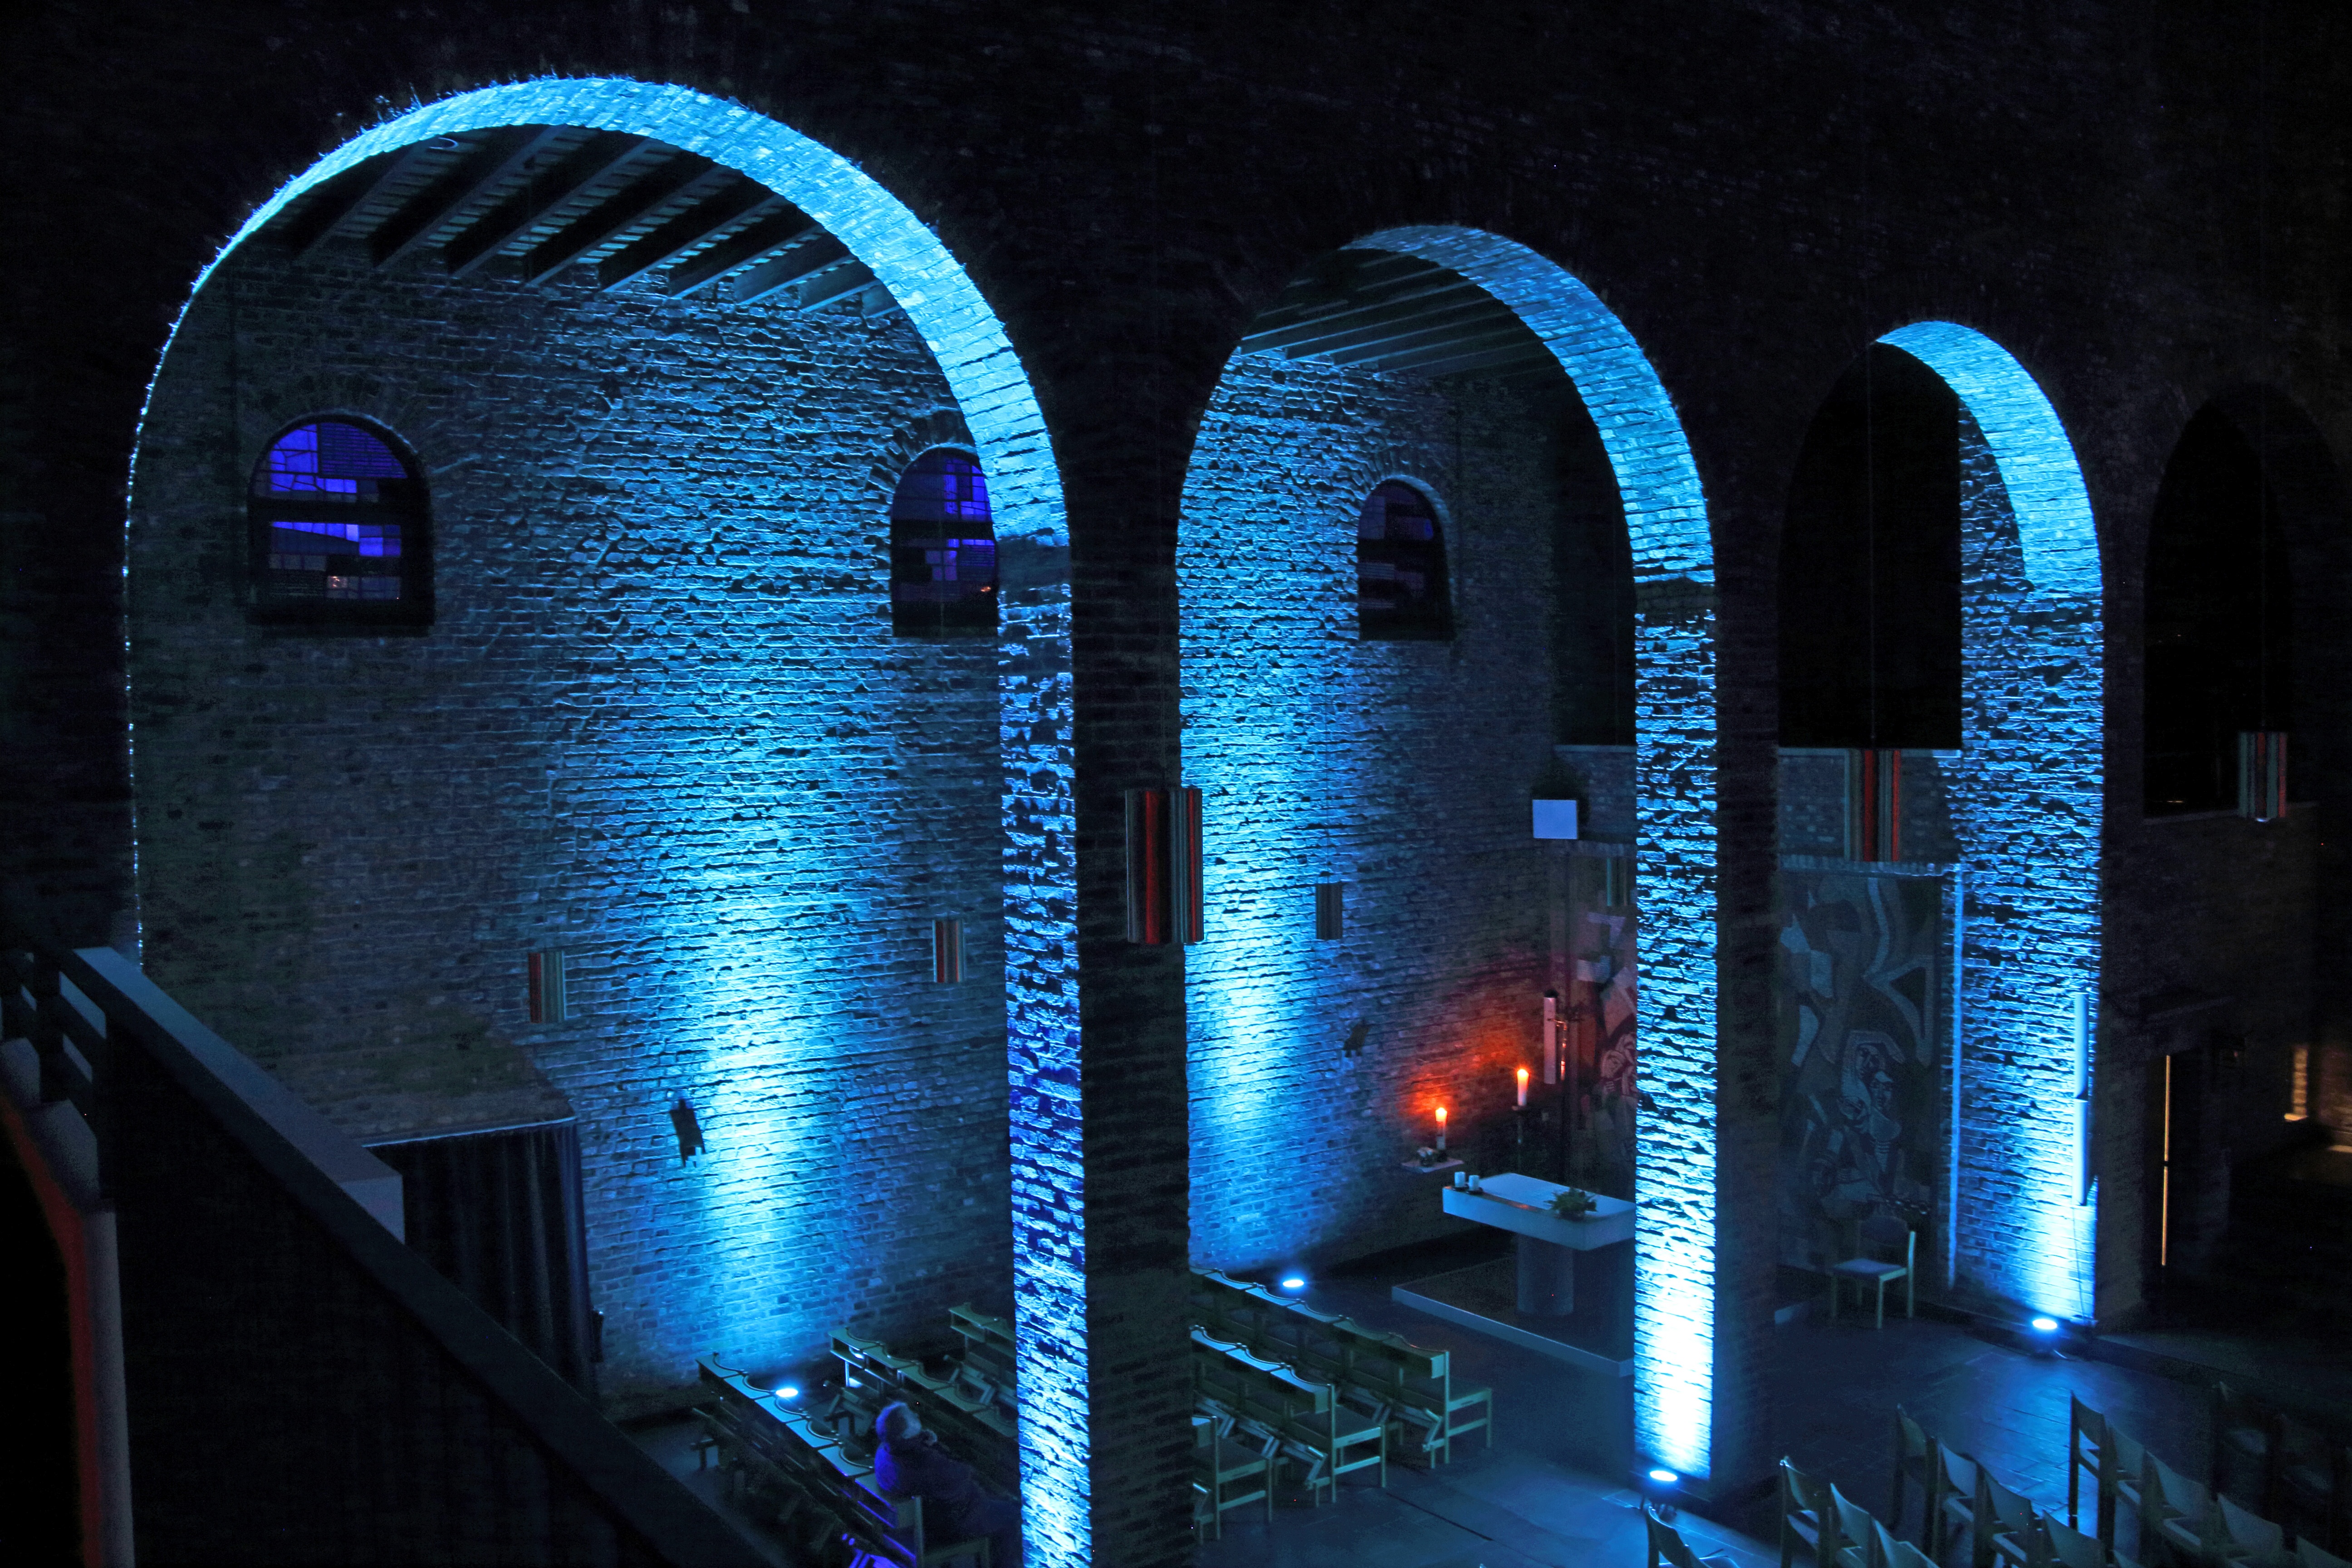
light, night, interior, arch, evening, reflection, darkness, blue, church, lighting, archway, arcade, vault, gang, columnar, house of worship, light effect